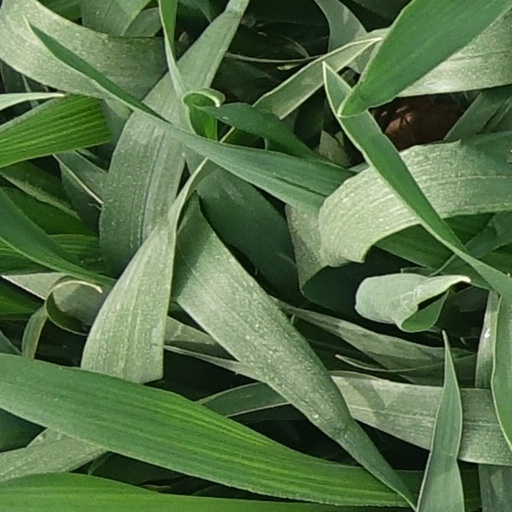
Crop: wheat